Svoboda (political party)

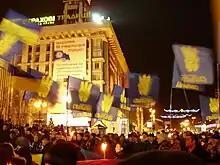
A Svoboda rally in Kyiv in 2009

The party's significant electoral success was the 2009 Ternopil Oblast local election when they obtained 34.69% of the votes and 50 seats out of 120 in the Ternopil Oblast Council. This was the best result for a far-right party in Ukraine's history.